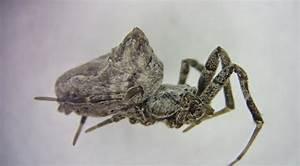
spider